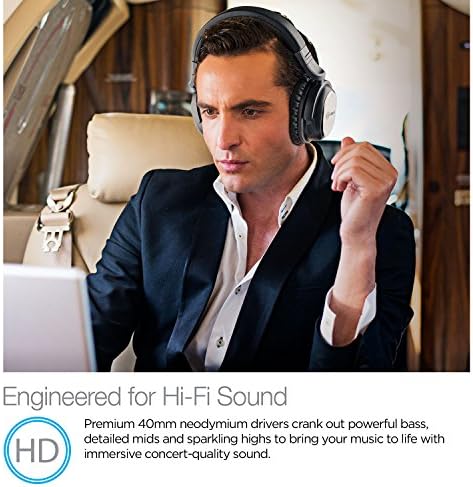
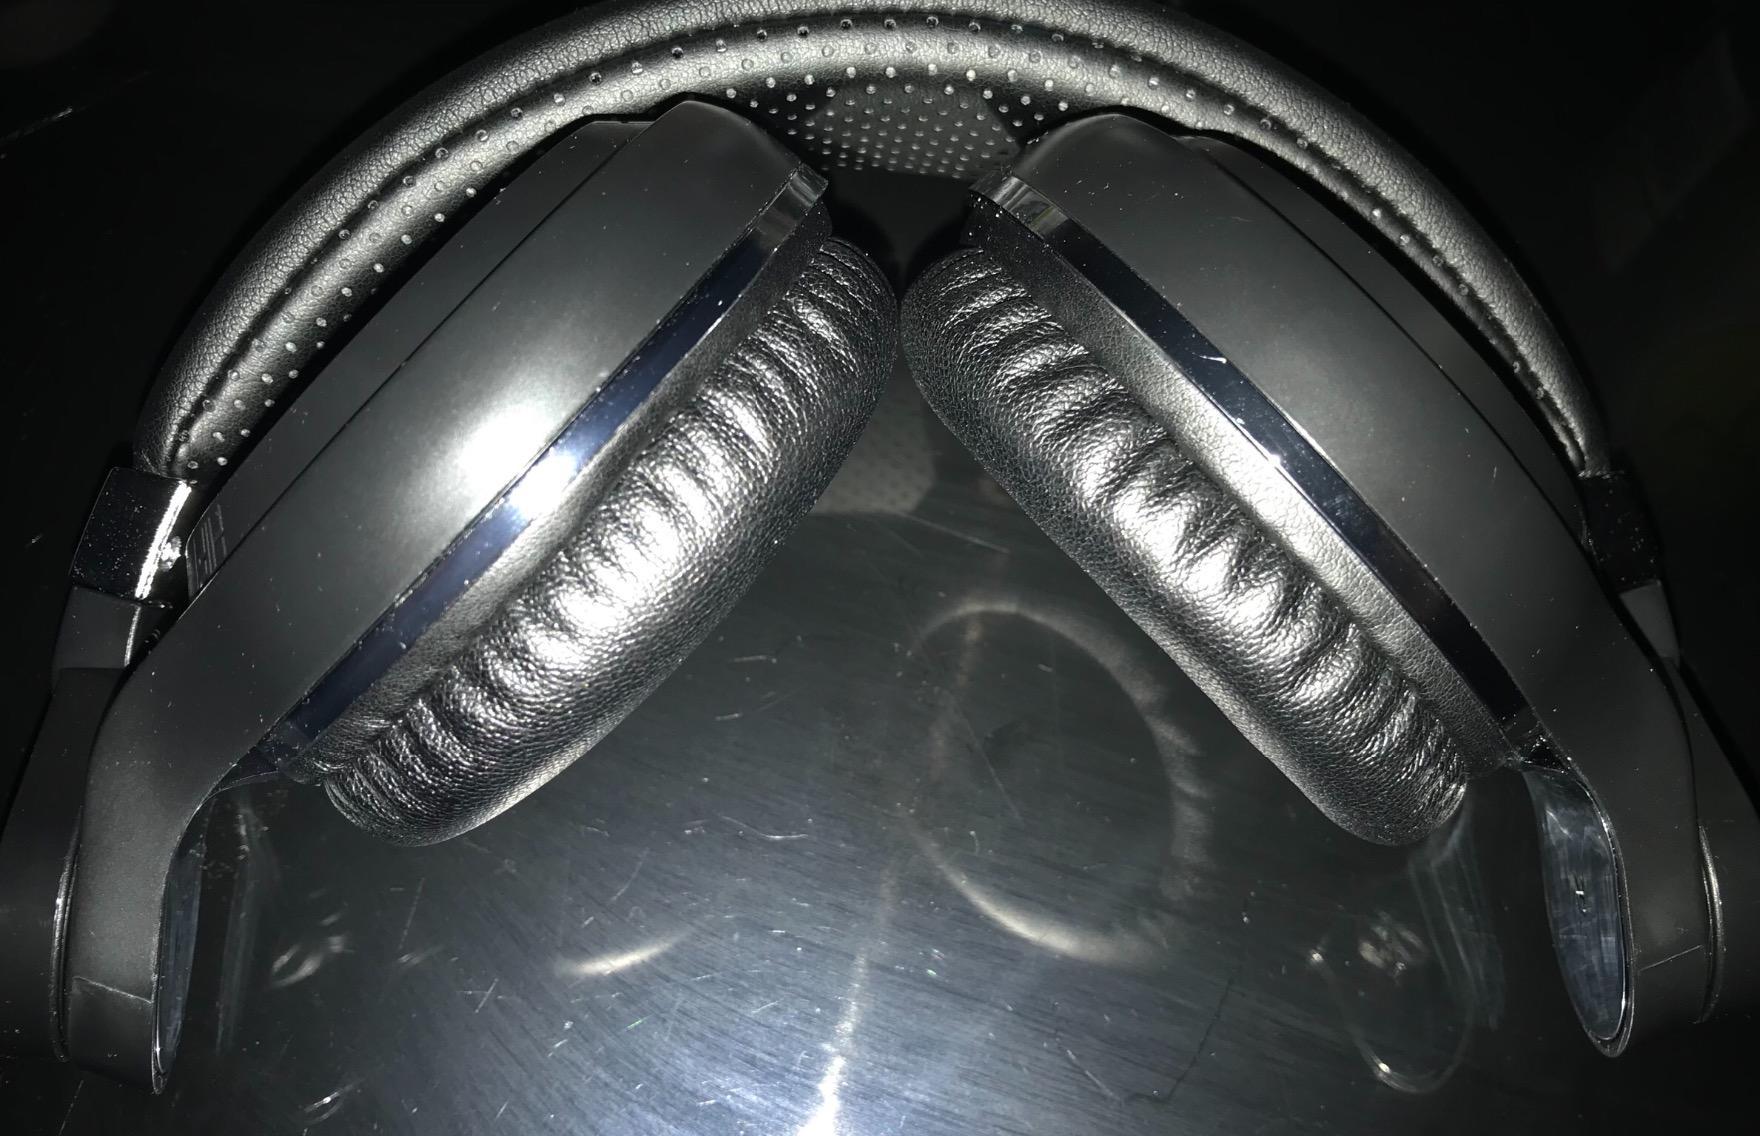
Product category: headphones
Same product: no